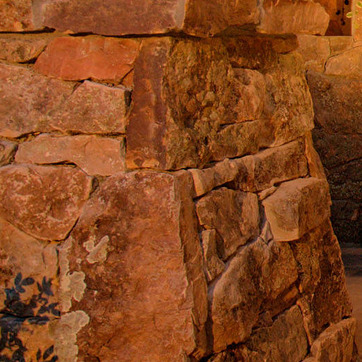
Material: stone